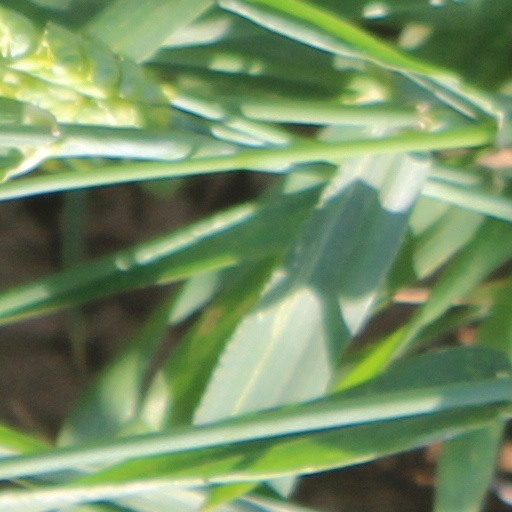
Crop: wheat